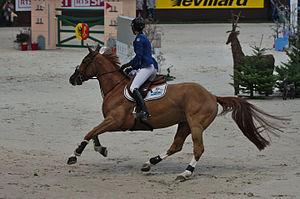
Flora de Mariposa est une jument de saut d'obstacles alezane inscrite au stud-book BWP, née le 26 avril 2005 en Belgique, à l'élevage de Herman de Brabander. Elle obtient de très bons résultats dès ses jeunes années, de 4 à 7 ans, sous la selle du cavalier belge Kurt De Clercq. La Française Geneviève Mégret, propriétaire du haras de Clarbec en pays d'Auge, en fait l'acquisition fin 2012 et la confie à la cavalière rouennaise Pénélope Leprévost, qui la mène au plus haut niveau. Flora de Mariposa est la révélation française de l'année 2014, malgré son jeune âge, grâce à ses performances pendant les Jeux équestres mondiaux. En 2015, elle décroche deux Grands Prix et réalise la meilleure saison des chevaux français d'obstacle, ce qui lui vaut d'être élue « cheval de l'année ». Sélectionnée pour les Jeux olympiques de Rio en 2016, elle décroche une médaille d'or par équipes. Blessée en 2017, elle échoit à une autre cavalière, Félicie Bertrand, fin 2018. Elle décède malheureusement d’une endotoxemie foudroyante à l’âge de 15 ans le 30 juillet 2020.